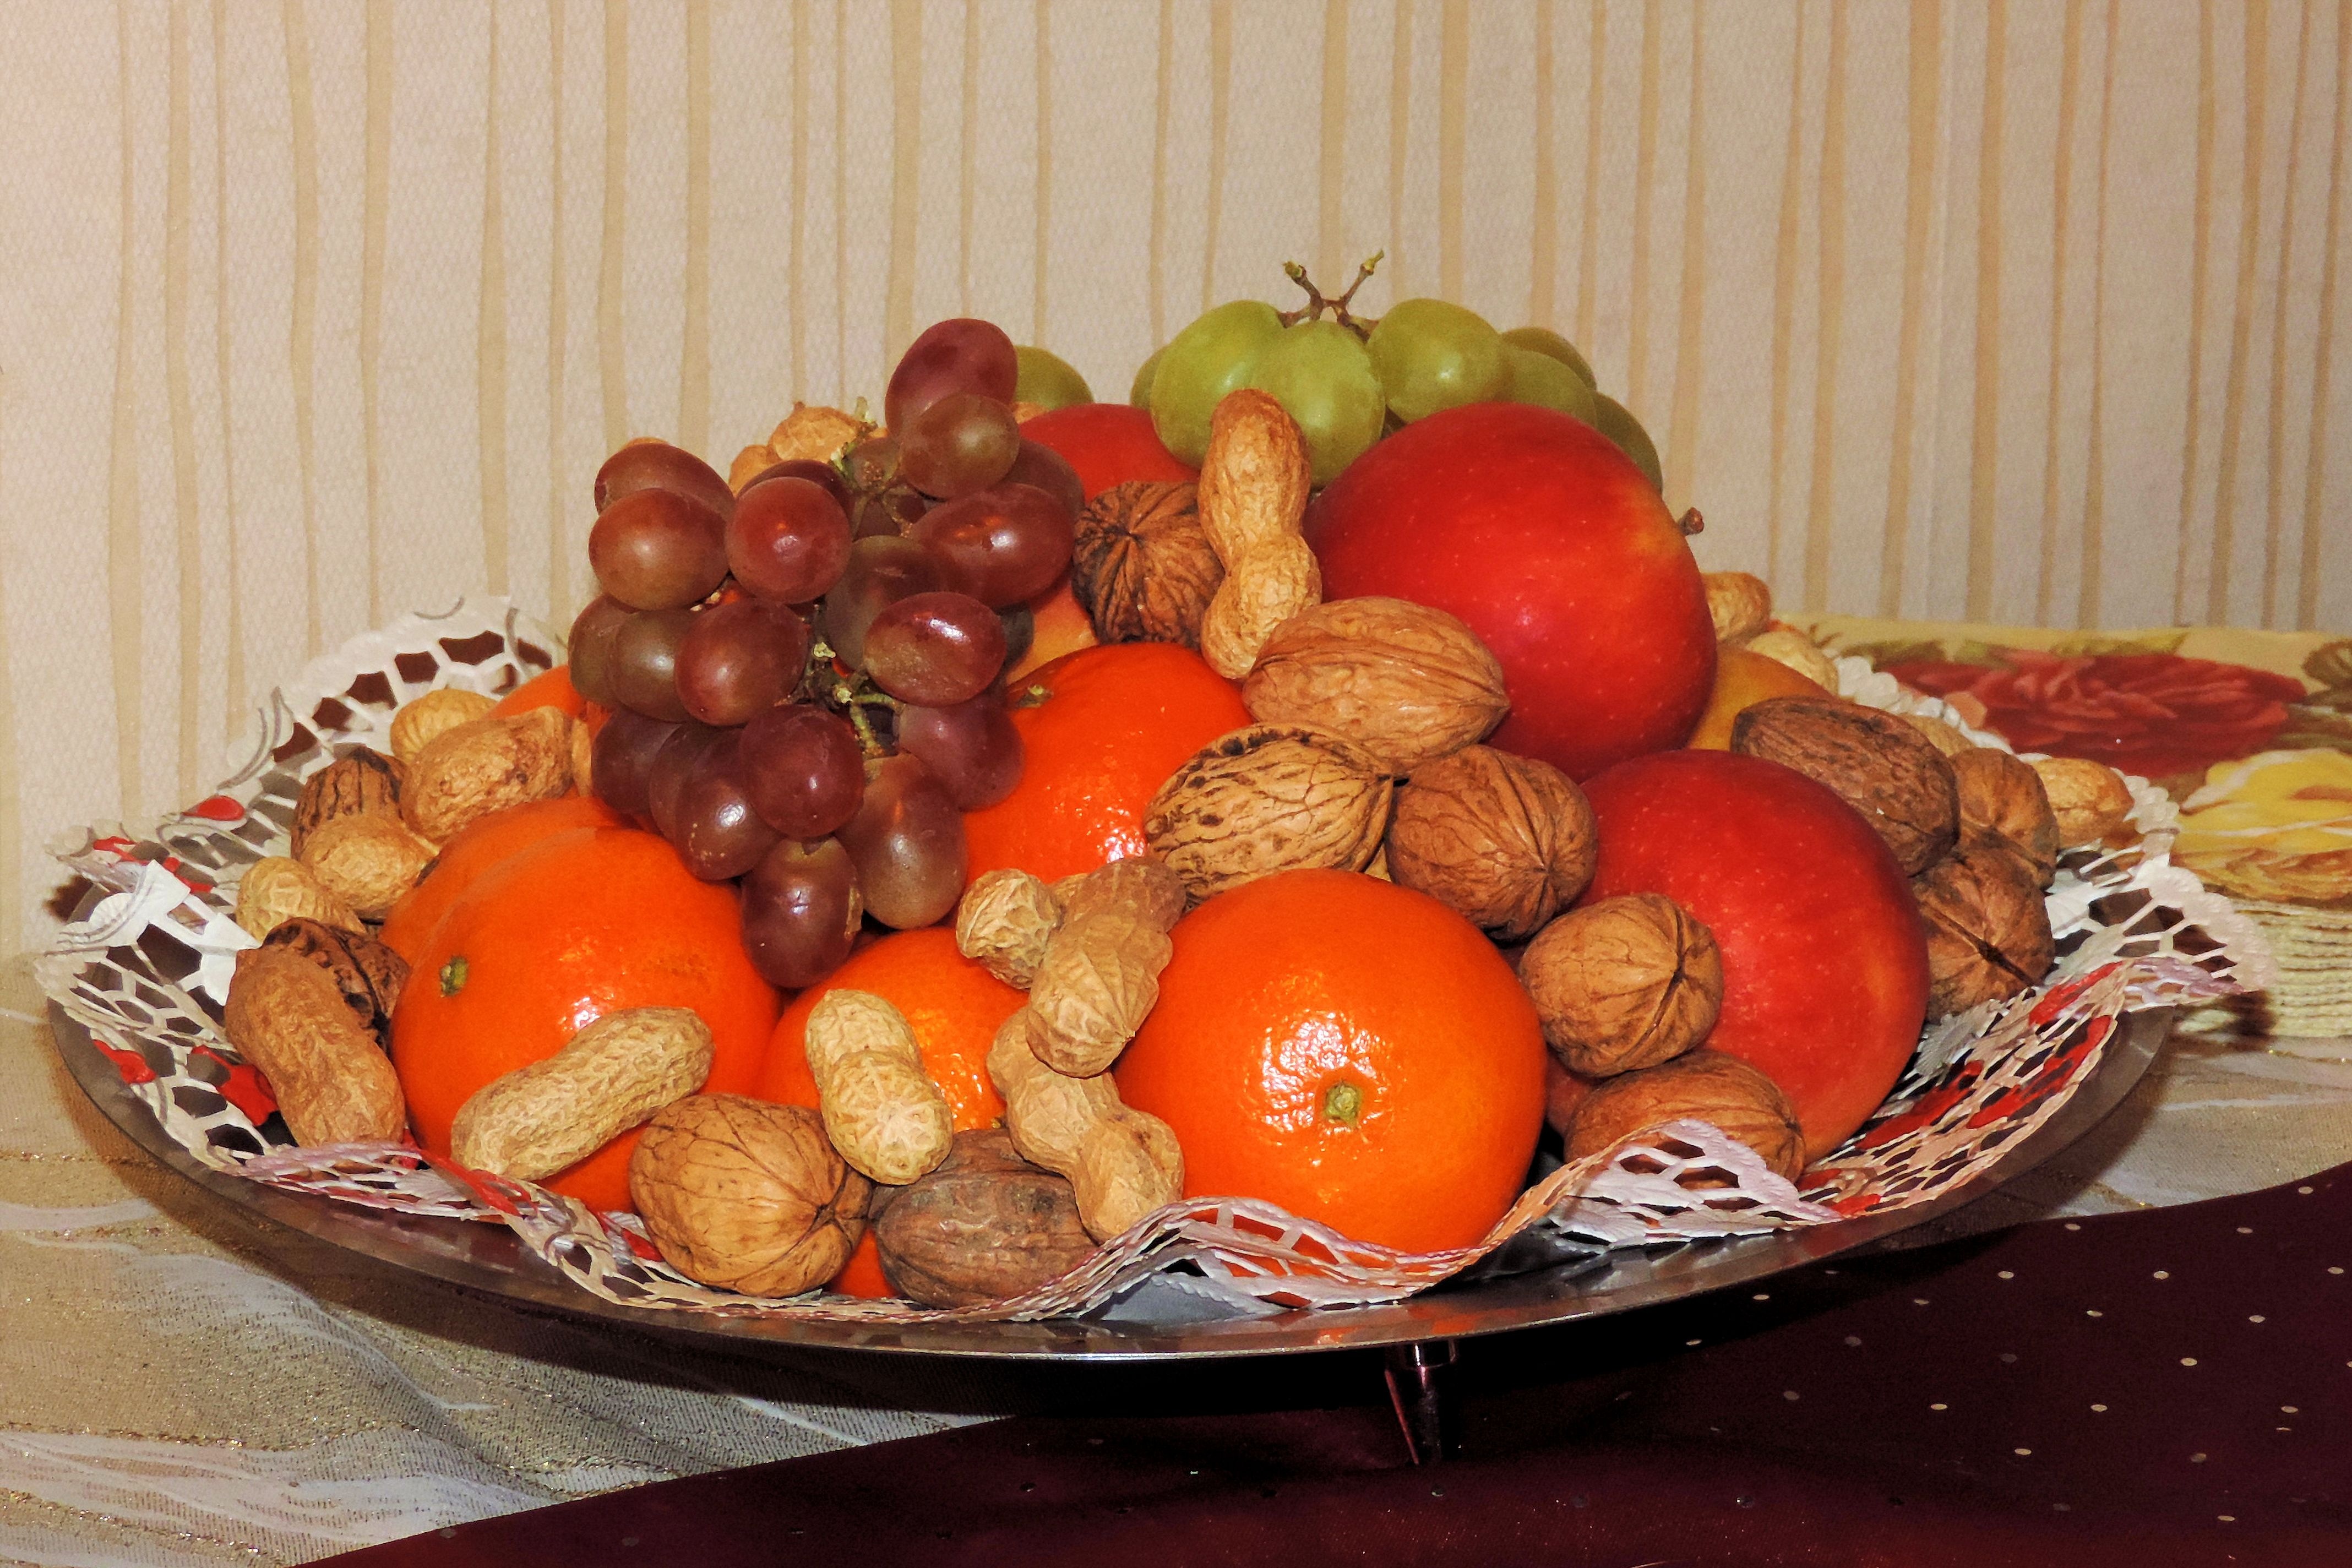
plant, fruit, food, produce, vegetable, still life, painting, nuts, grapes, flowering plant, clementines, colorful plate, land plant